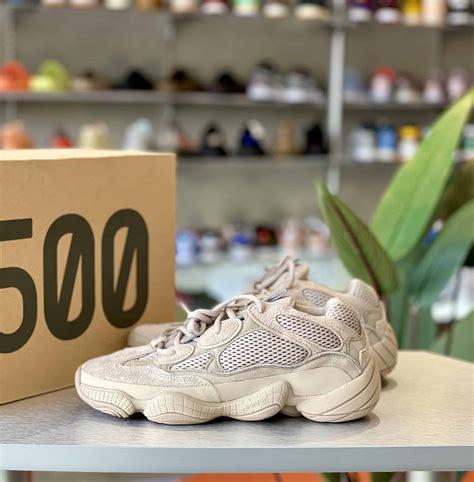
Brand: Adidas
Model: Yeezy 500